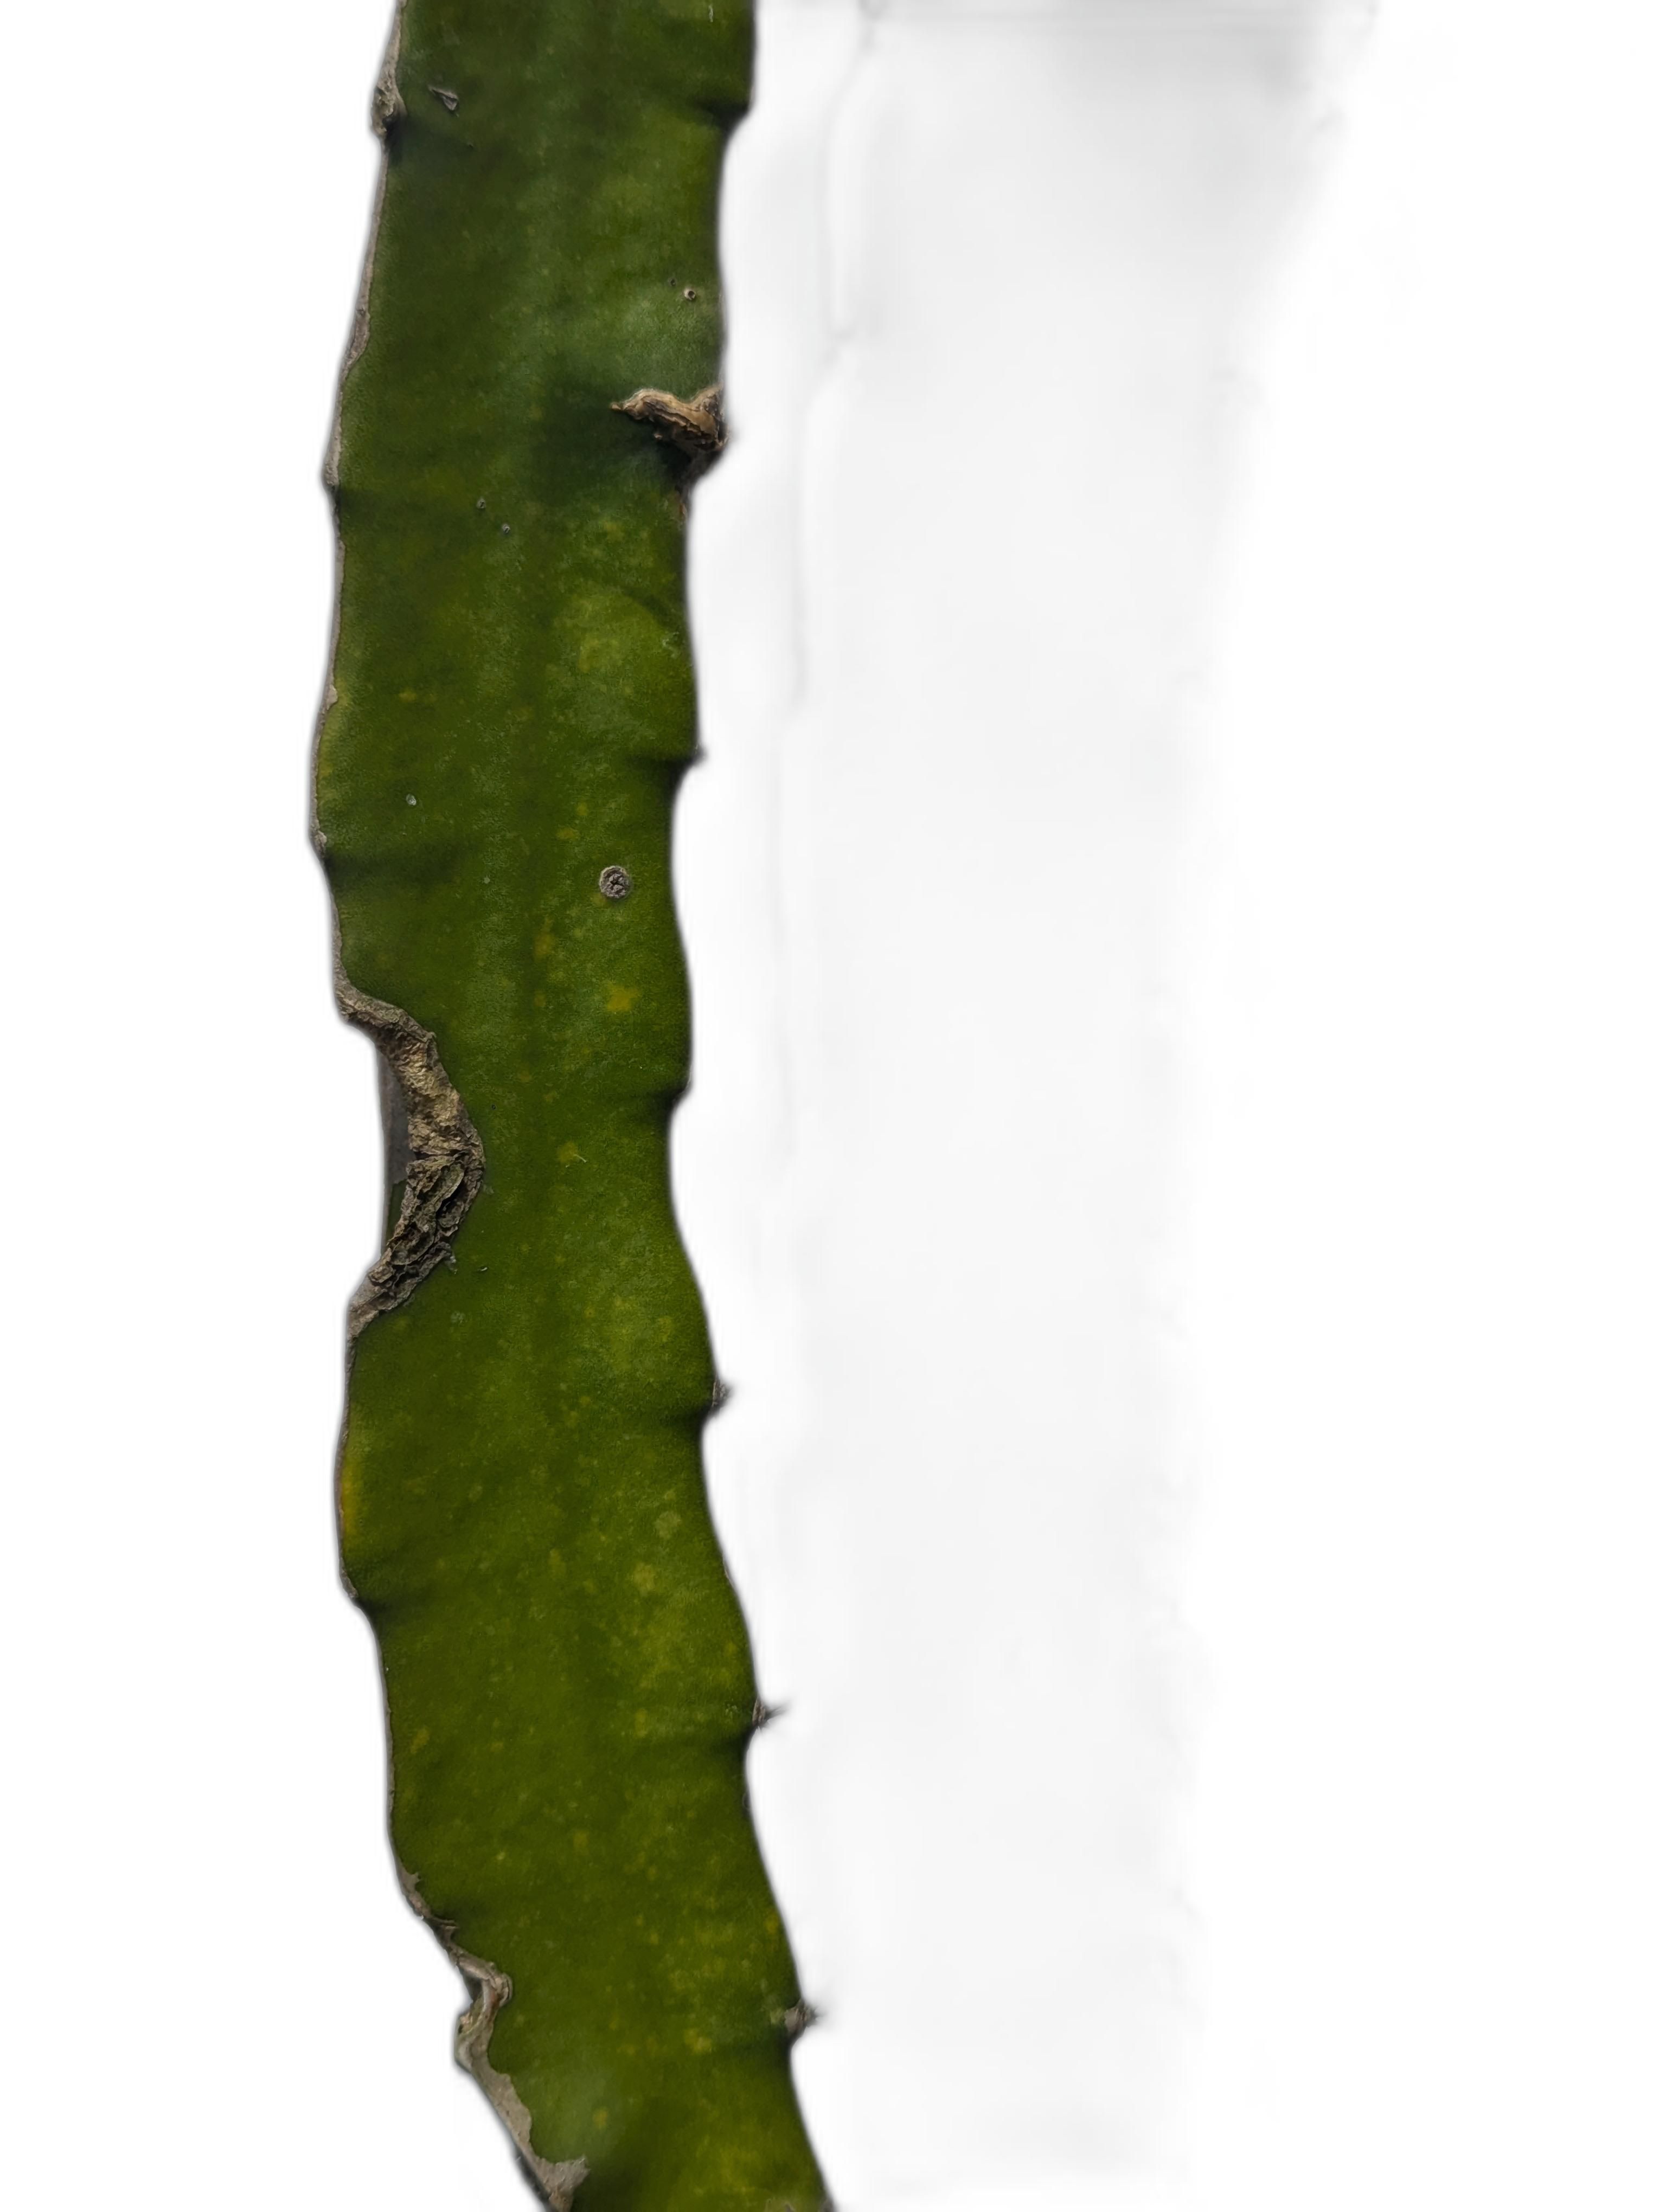
Label: Good leaf